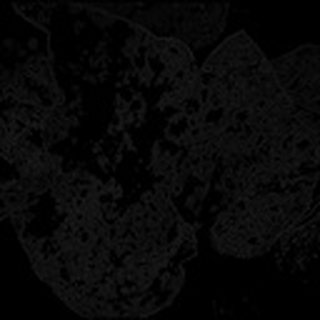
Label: cotton_powdery_mildew